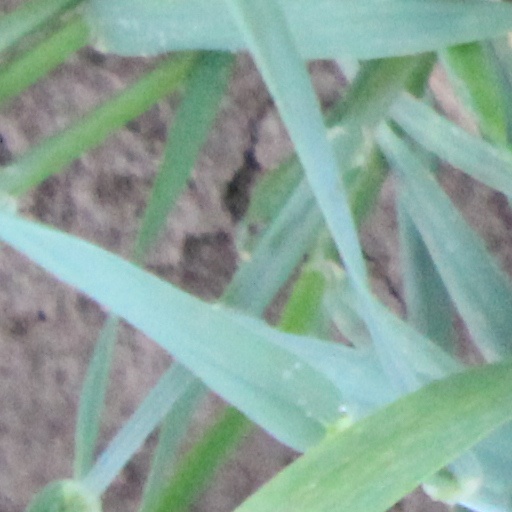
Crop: wheat